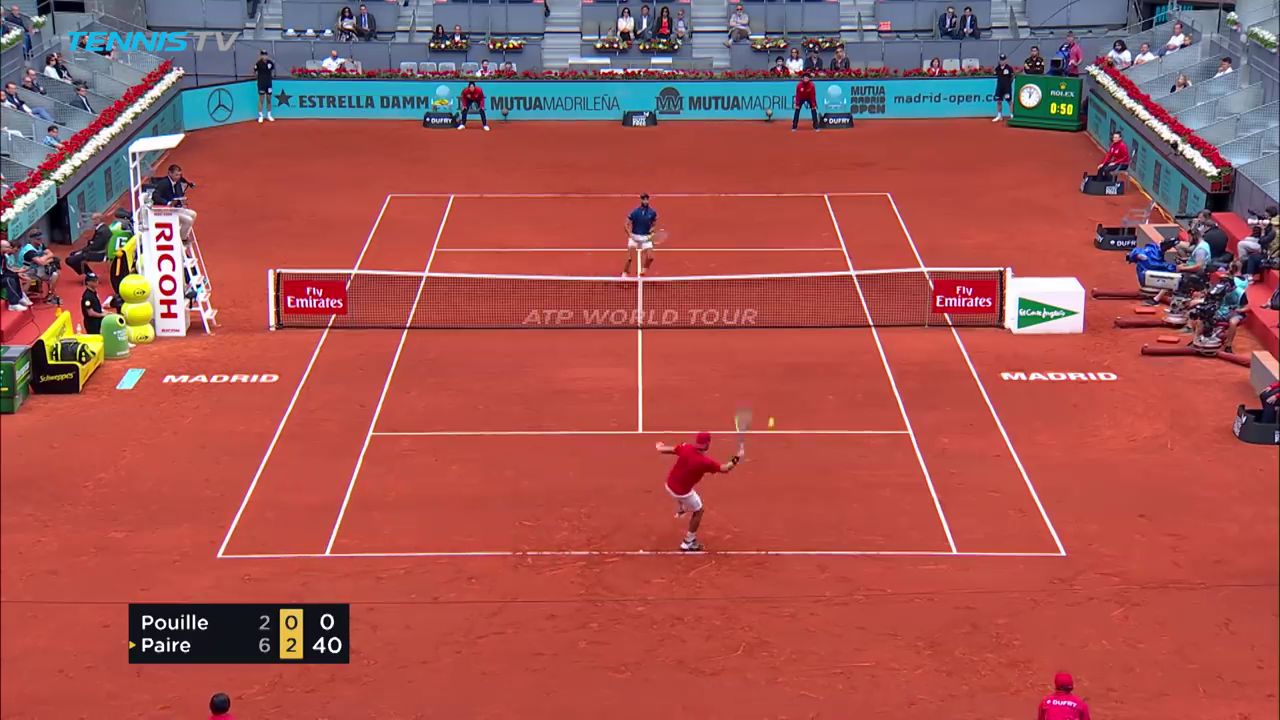
Tennis player A is standing at the baseline of the court and player B is standing at the net.